Demons and Wonders

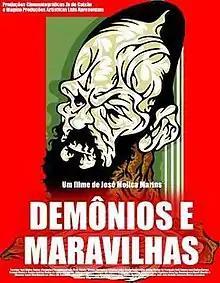
Original Brazilian film poster

Demons and Wonders (original title: Demônios e Maravilhas) is a 1987 Brazilian autobiographical documentary film by and about Brazilian filmmaker, director, screenwriter, film and television actor and media personality José Mojica Marins. Marins is also known by his alter ego Zé do Caixão (in English, Coffin Joe). In the film Marins focuses on himself in scenes recounting life and experiences in filmmaking, with much focus on Marins' many battles with Brazilian film censors.